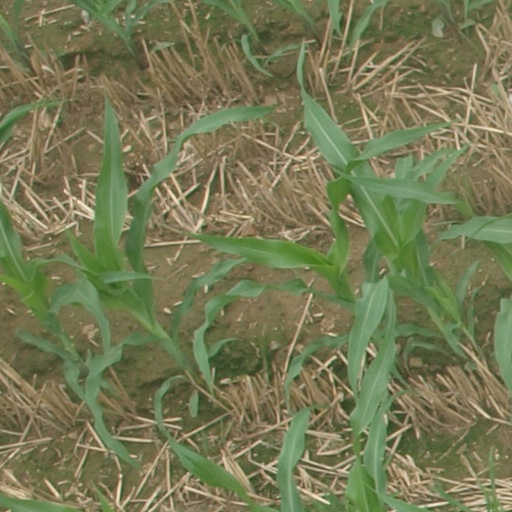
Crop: maize; corn